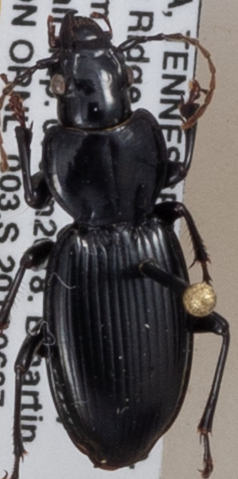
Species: Cyclotrachelus fucatus
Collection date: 2018-06-07
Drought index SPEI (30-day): -0.556
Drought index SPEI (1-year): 0.38
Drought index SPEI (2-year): -0.32